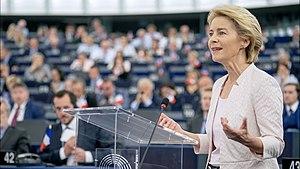
Ursula von der Leyen [ˈʔʊʁzula fɔn deːɐ̯ ˈlaɪən], née Albrecht le 8 octobre 1958 à Ixelles, est une femme politique allemande. Membre de l’Union chrétienne-démocrate, elle est ministre fédérale entre 2005 et 2019 et présidente de la Commission européenne depuis 2019.